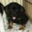
Label: dog